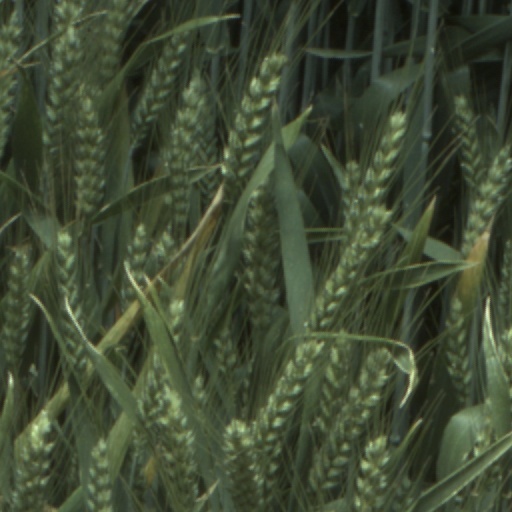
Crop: wheat